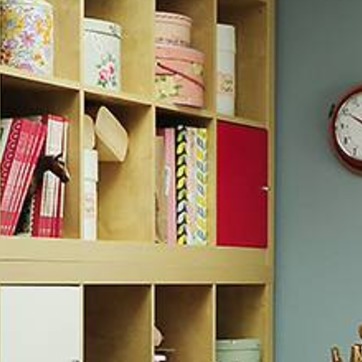
Material: paper